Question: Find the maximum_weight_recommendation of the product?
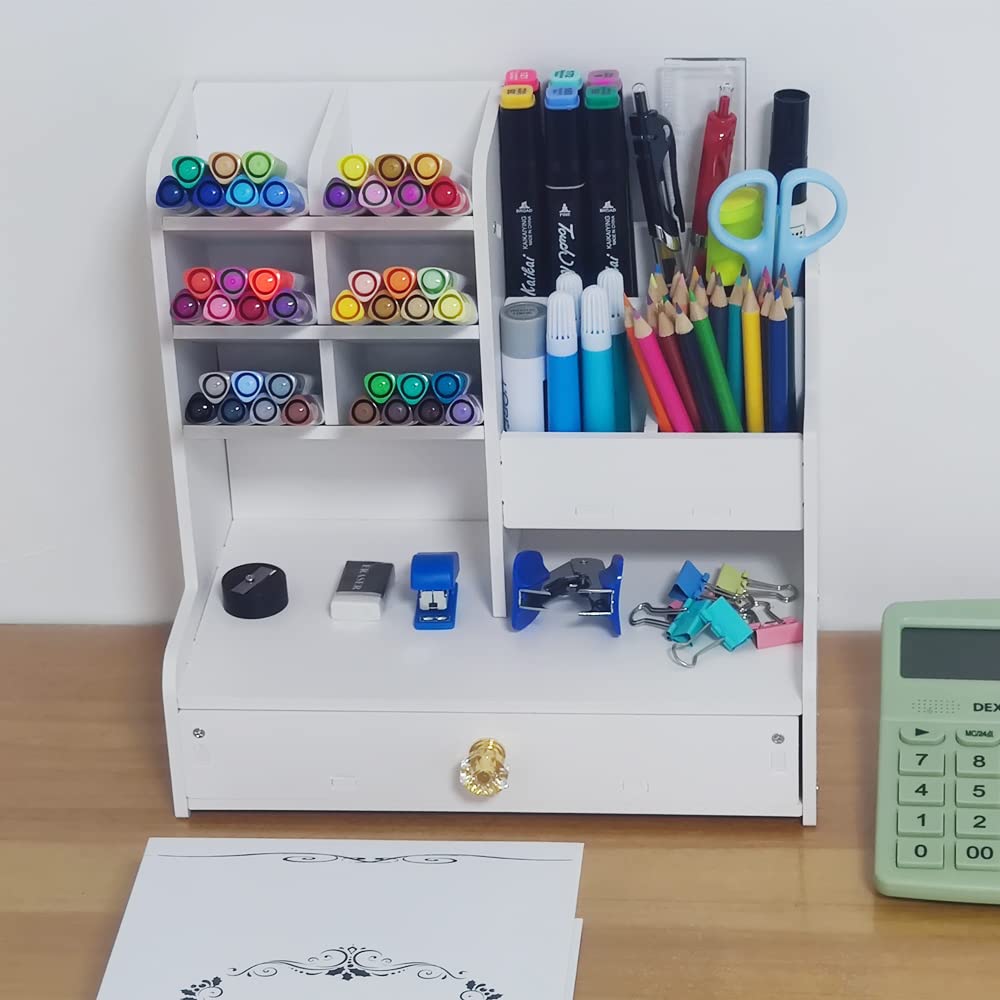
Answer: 240.0 microgram